Pellia epiphylla

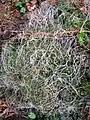
Sporophytes on the thalli.

Fertilisation takes place when the thallus is wet. The male sex organs (antheridia) absorb moisture and burst, releasing sperm. The sperm swim towards the female sex organs (archegonia) and fertilise the ova. The fertilised ovum develops into a small sporophyte plant which remains attached to the larger gametophyte plant. The sporophyte contains spores inside a capsule which are released when the capsule becomes mature and splits. The spores germinate to produce new gametophytes.